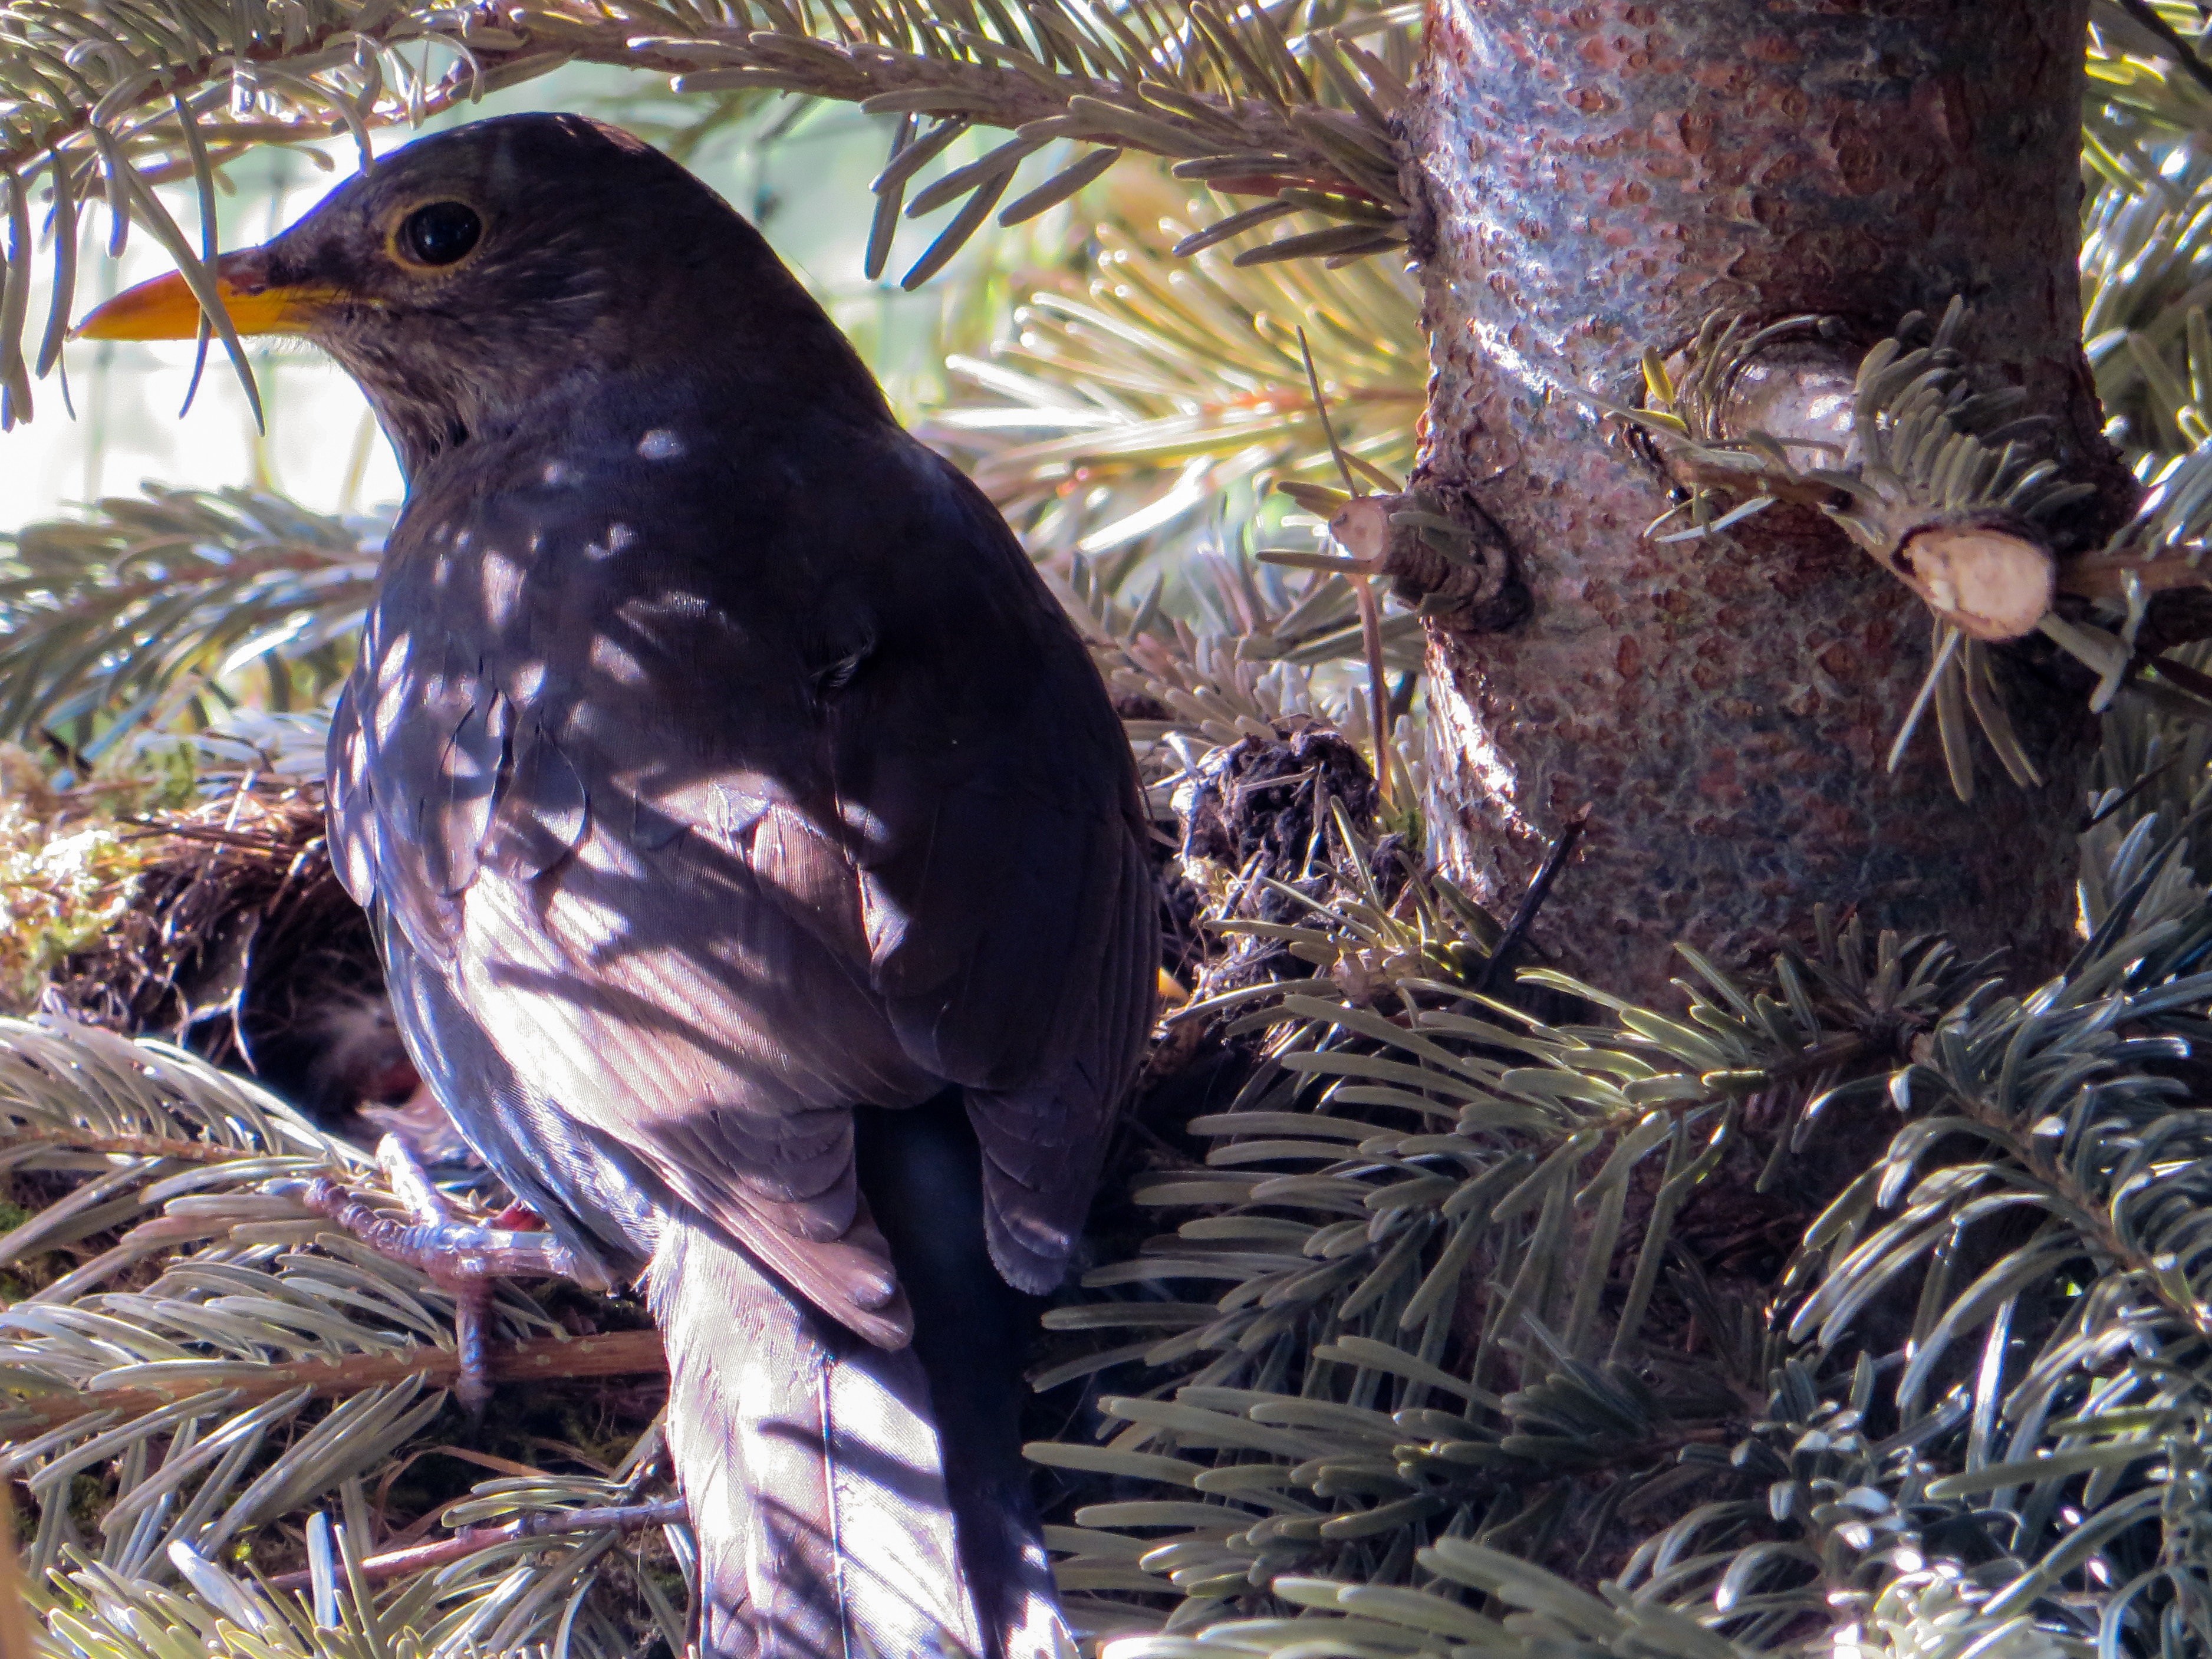
branch, bird, wildlife, spring, beak, feather, fauna, vertebrate, nest, blackbird, breed, bird's nest, blackbird nest, old world flycatcher, perching bird